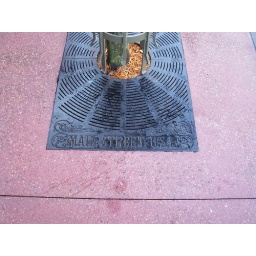
this sign is worked into the tree planters in Walt Disney Worlds Magic Kingdoms Main Street USA